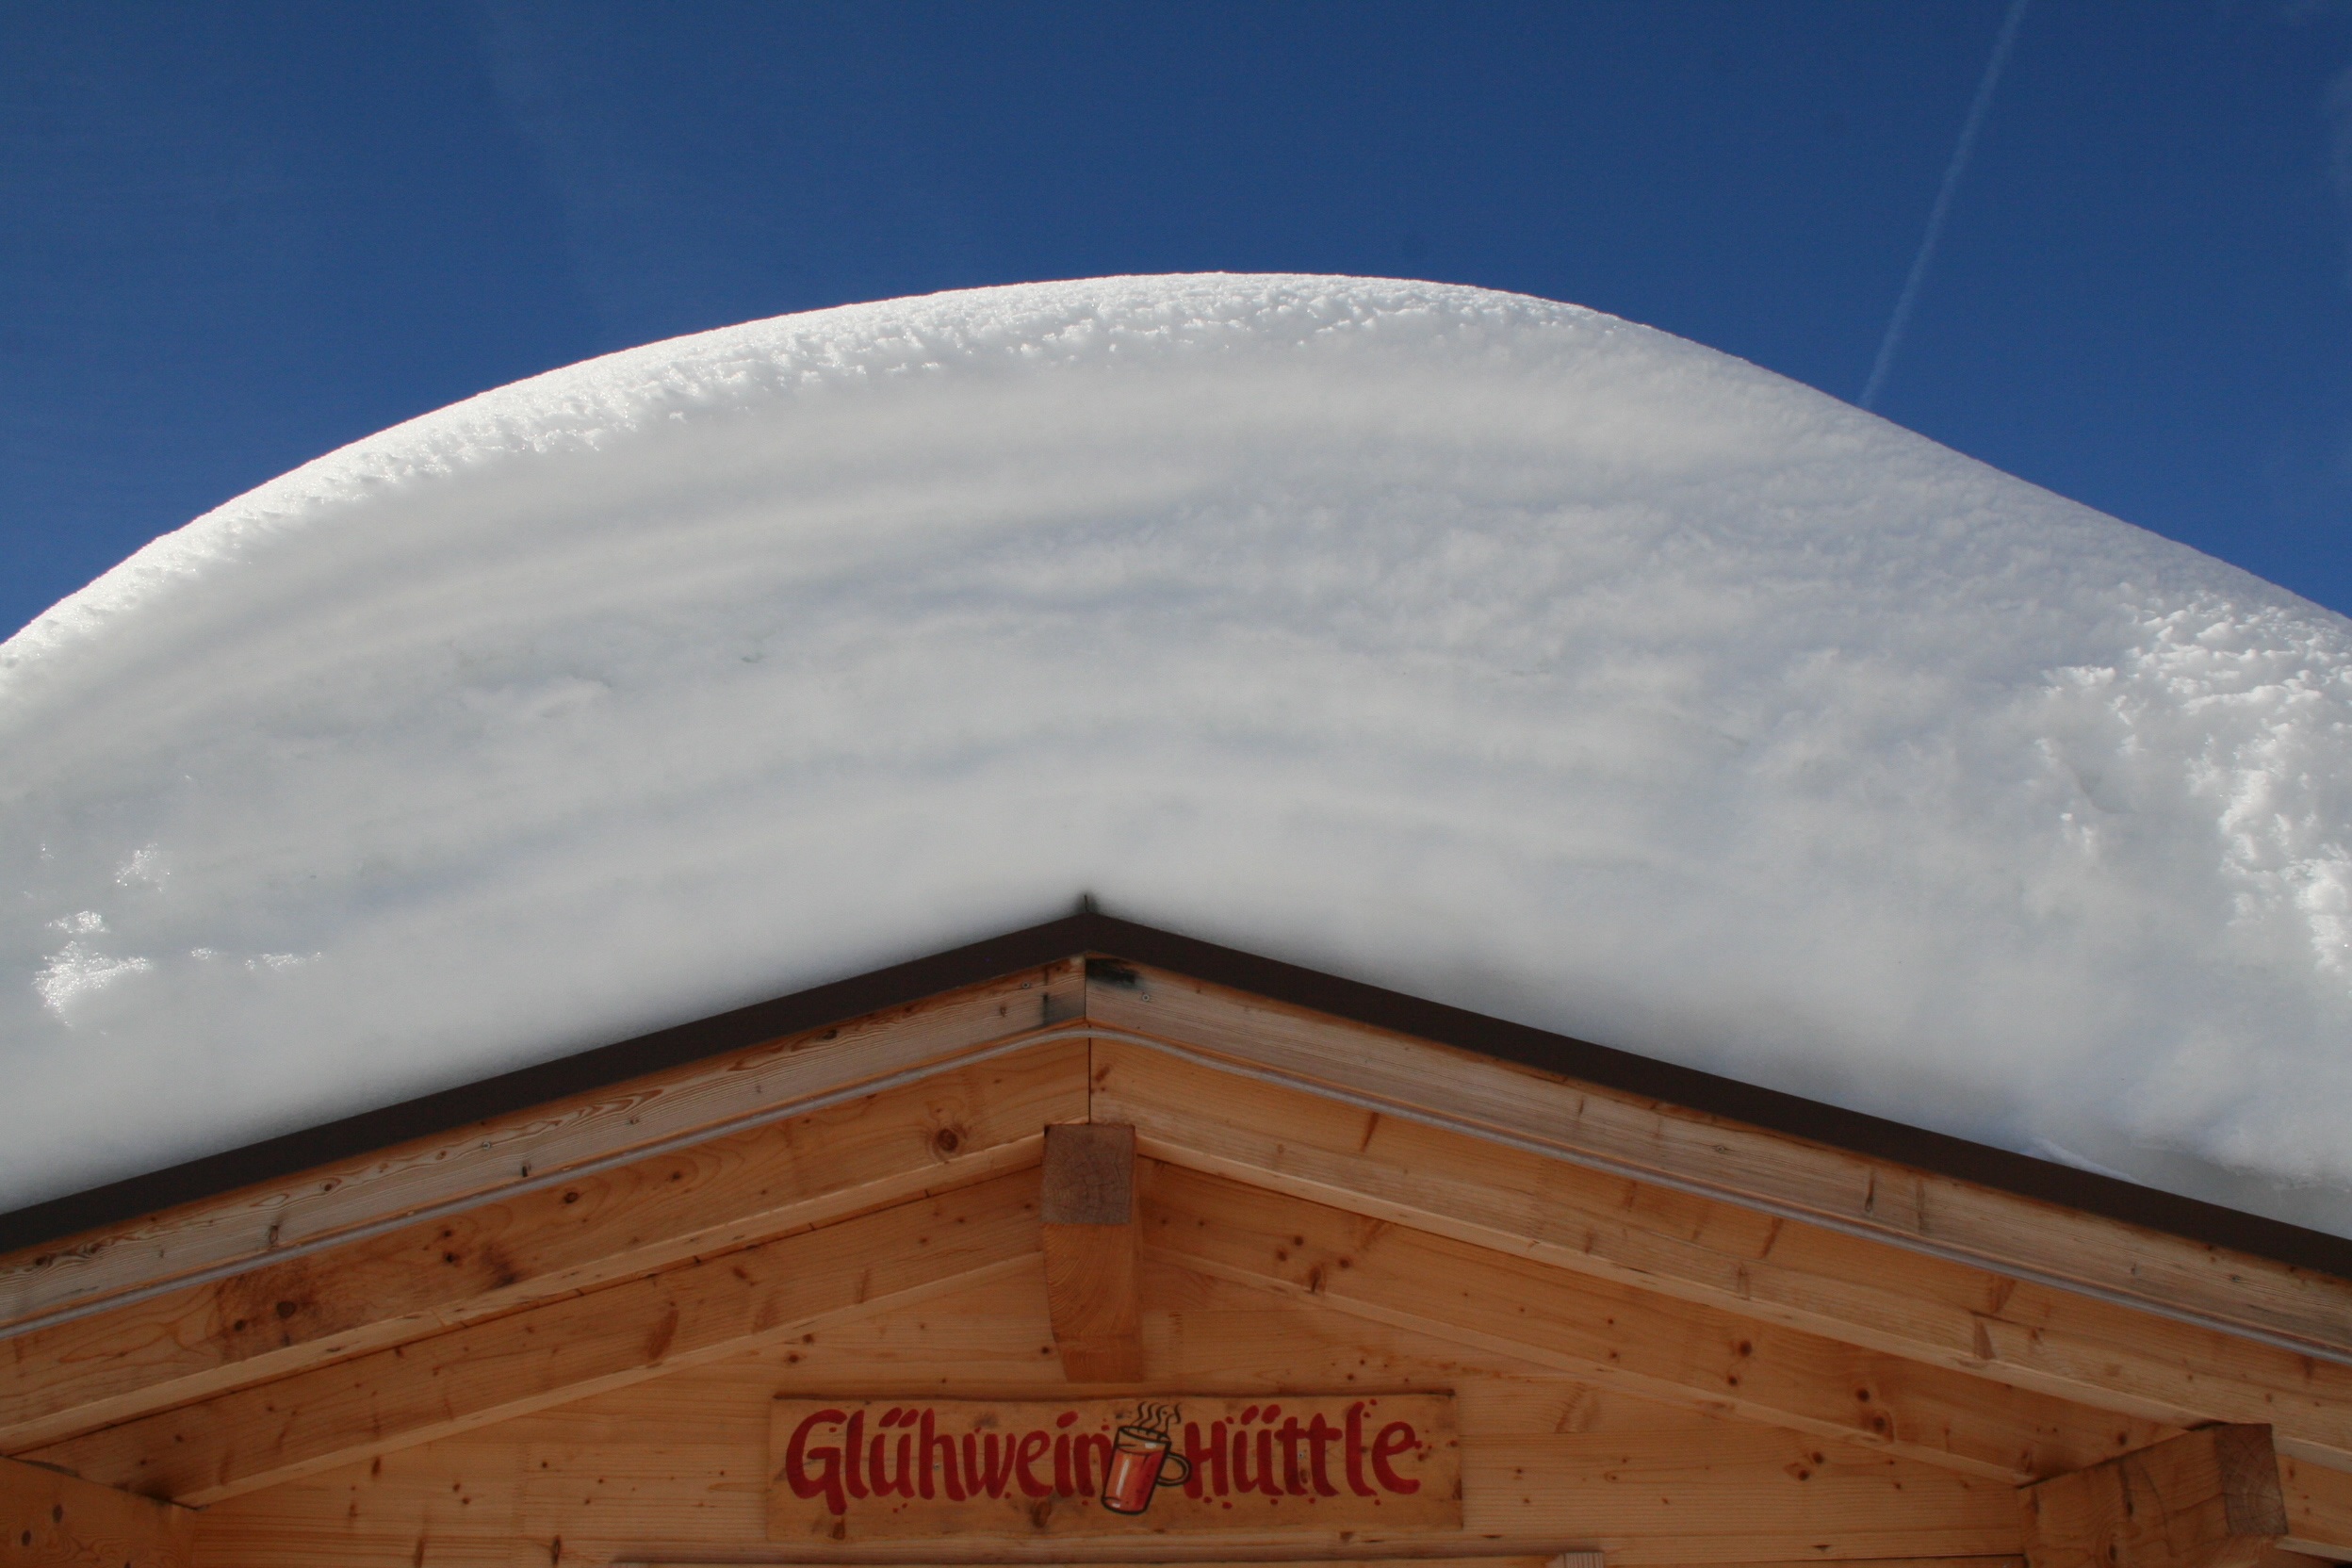
snow, cold, winter, wing, architecture, sky, white, roof, building, hut, ceiling, snowy, blue, dome, daylighting, mulled wine, atmosphere of earth, snowshed